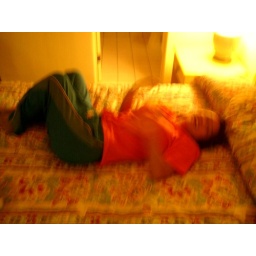
rolling in a motel bed somewhere on the california coast